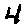
Label: 4